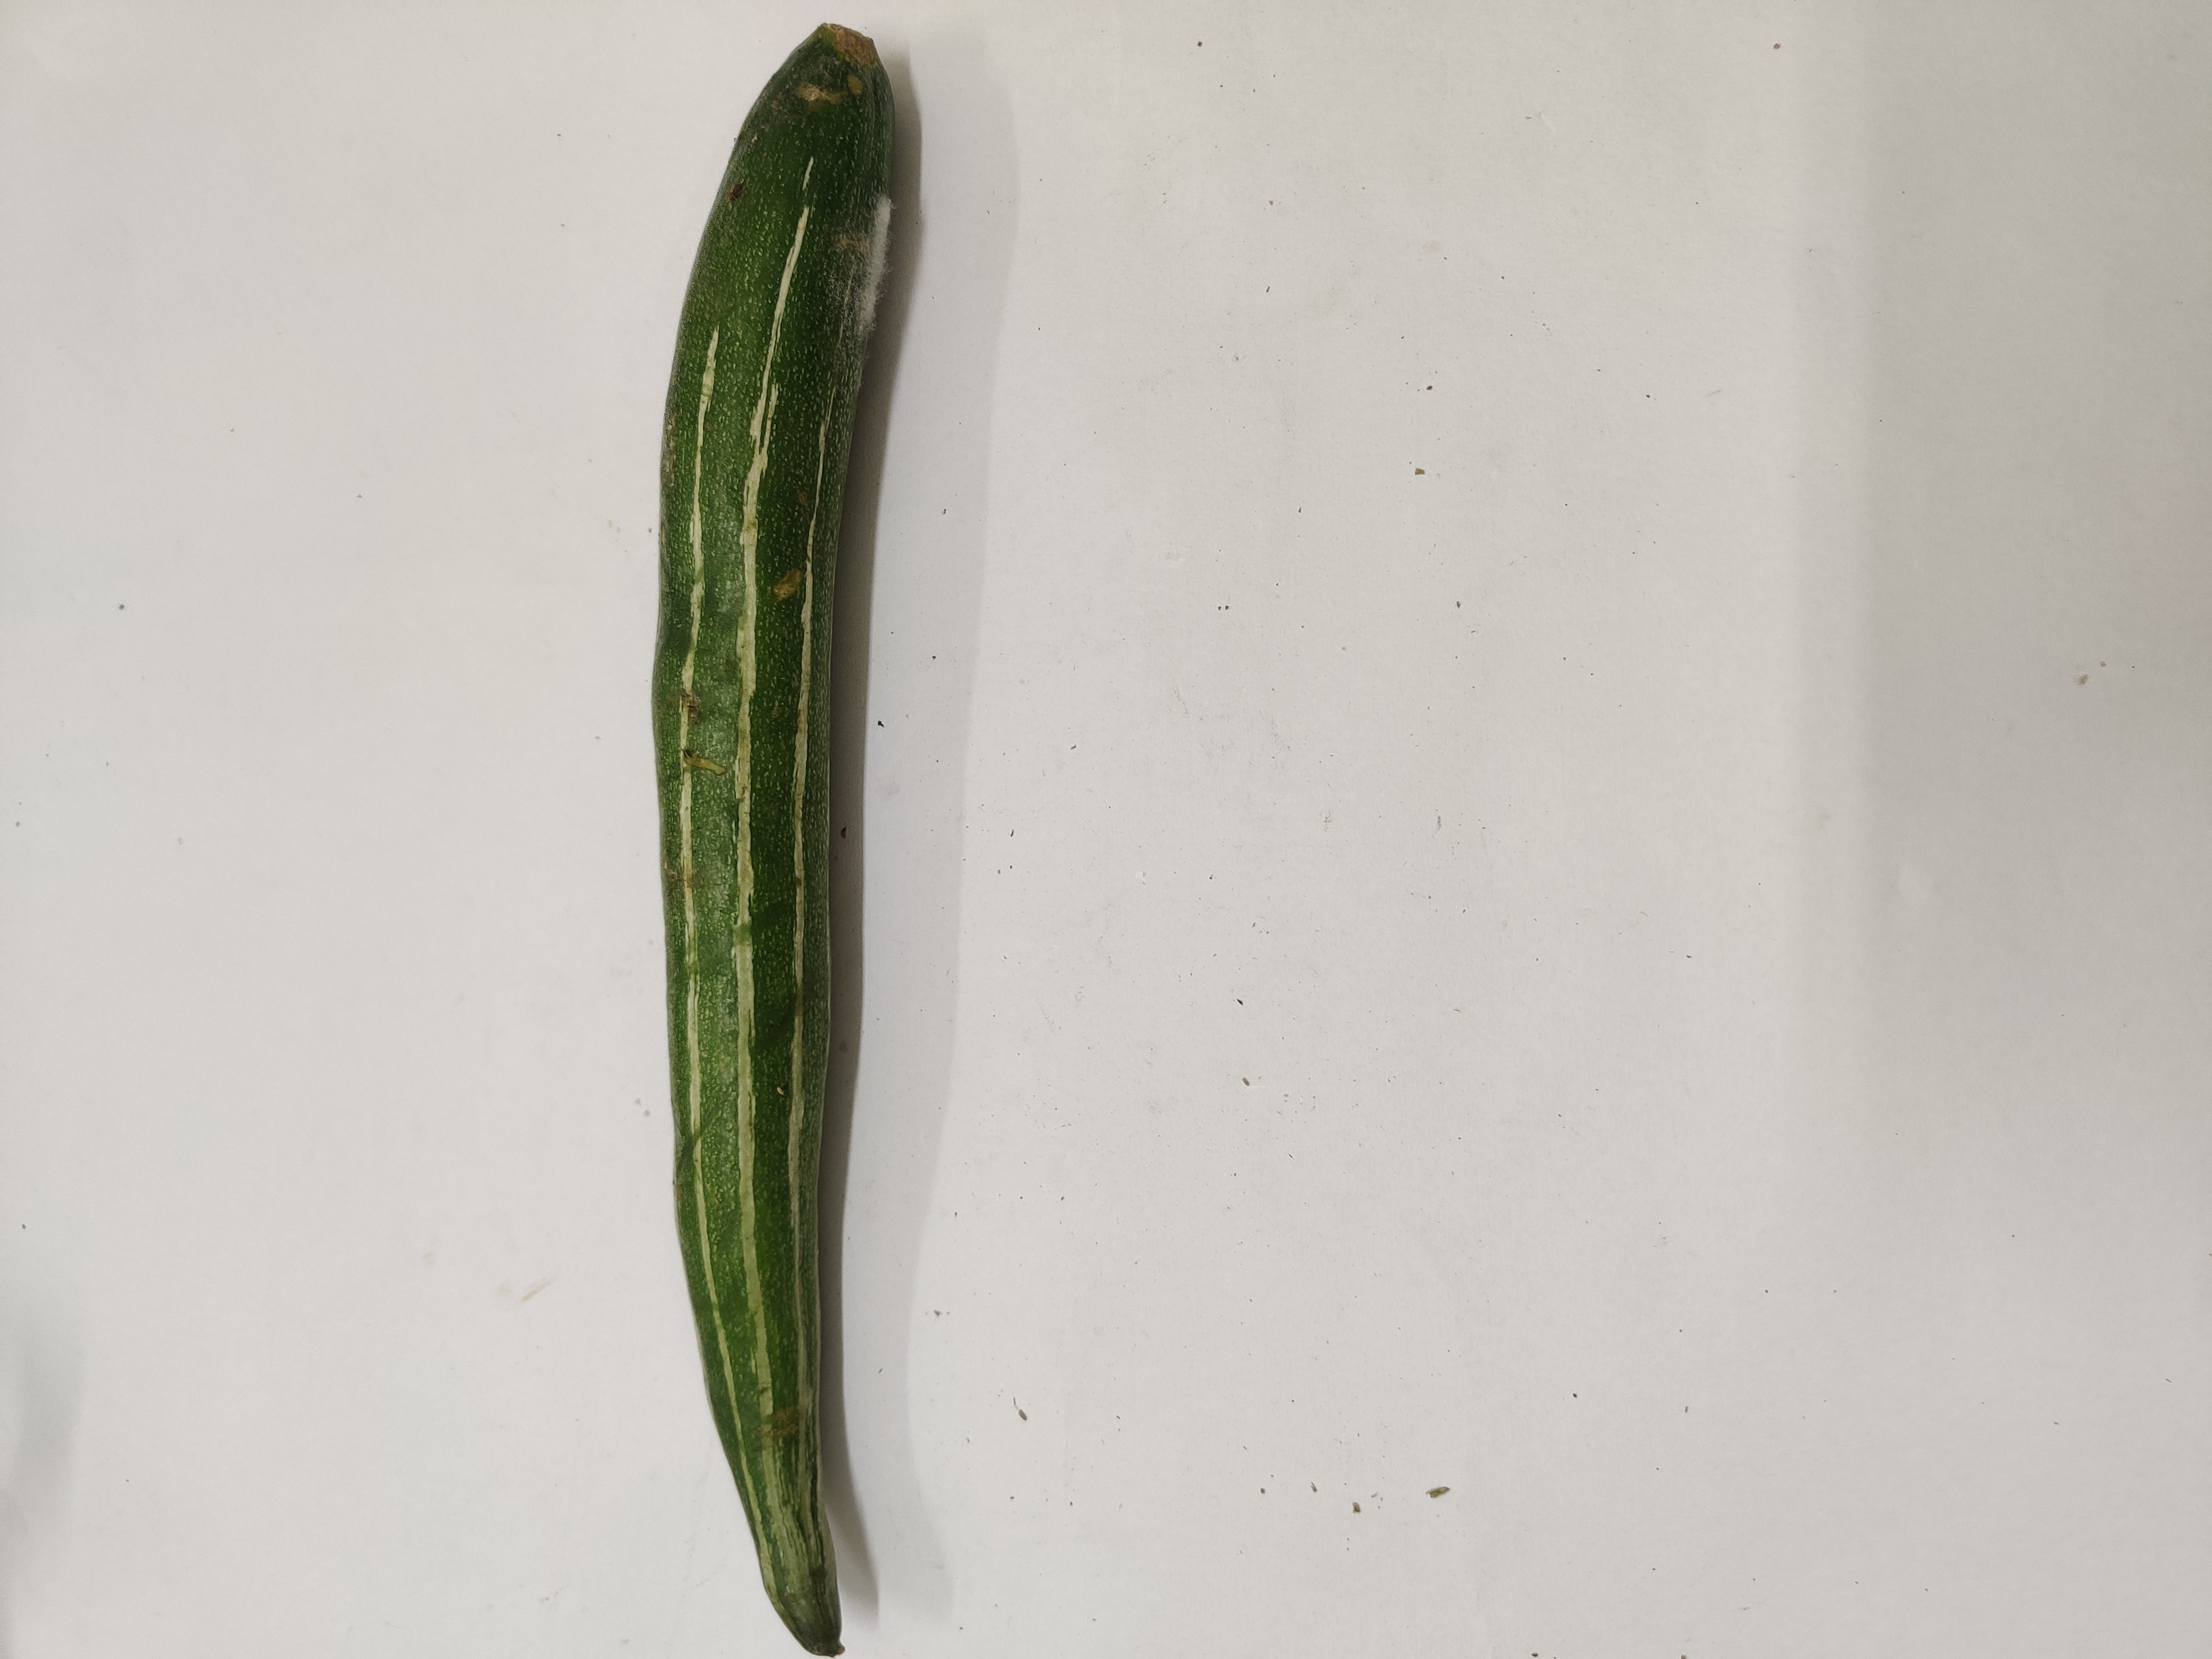
Crop: Snake Gourd
Condition: Damaged